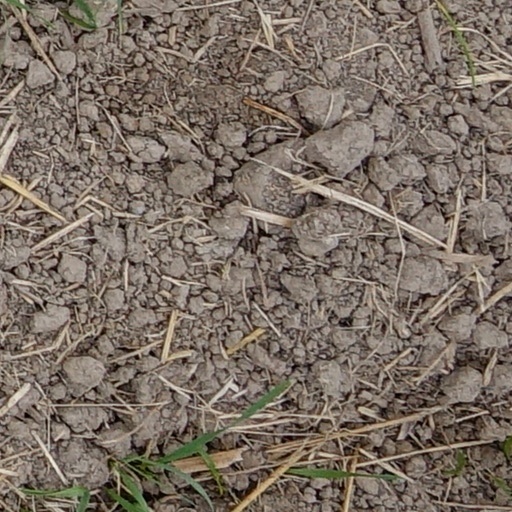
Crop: wheat